Main Post Office, Novosibirsk

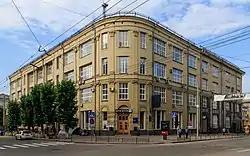

Main Post Office is a building in Zheleznodorozhny City District of Novosibirsk, Russia. It is located on the corner of Lenin and Sovetskaya streets. The building was built in 1916. Architect: Andrey Kryachkov.